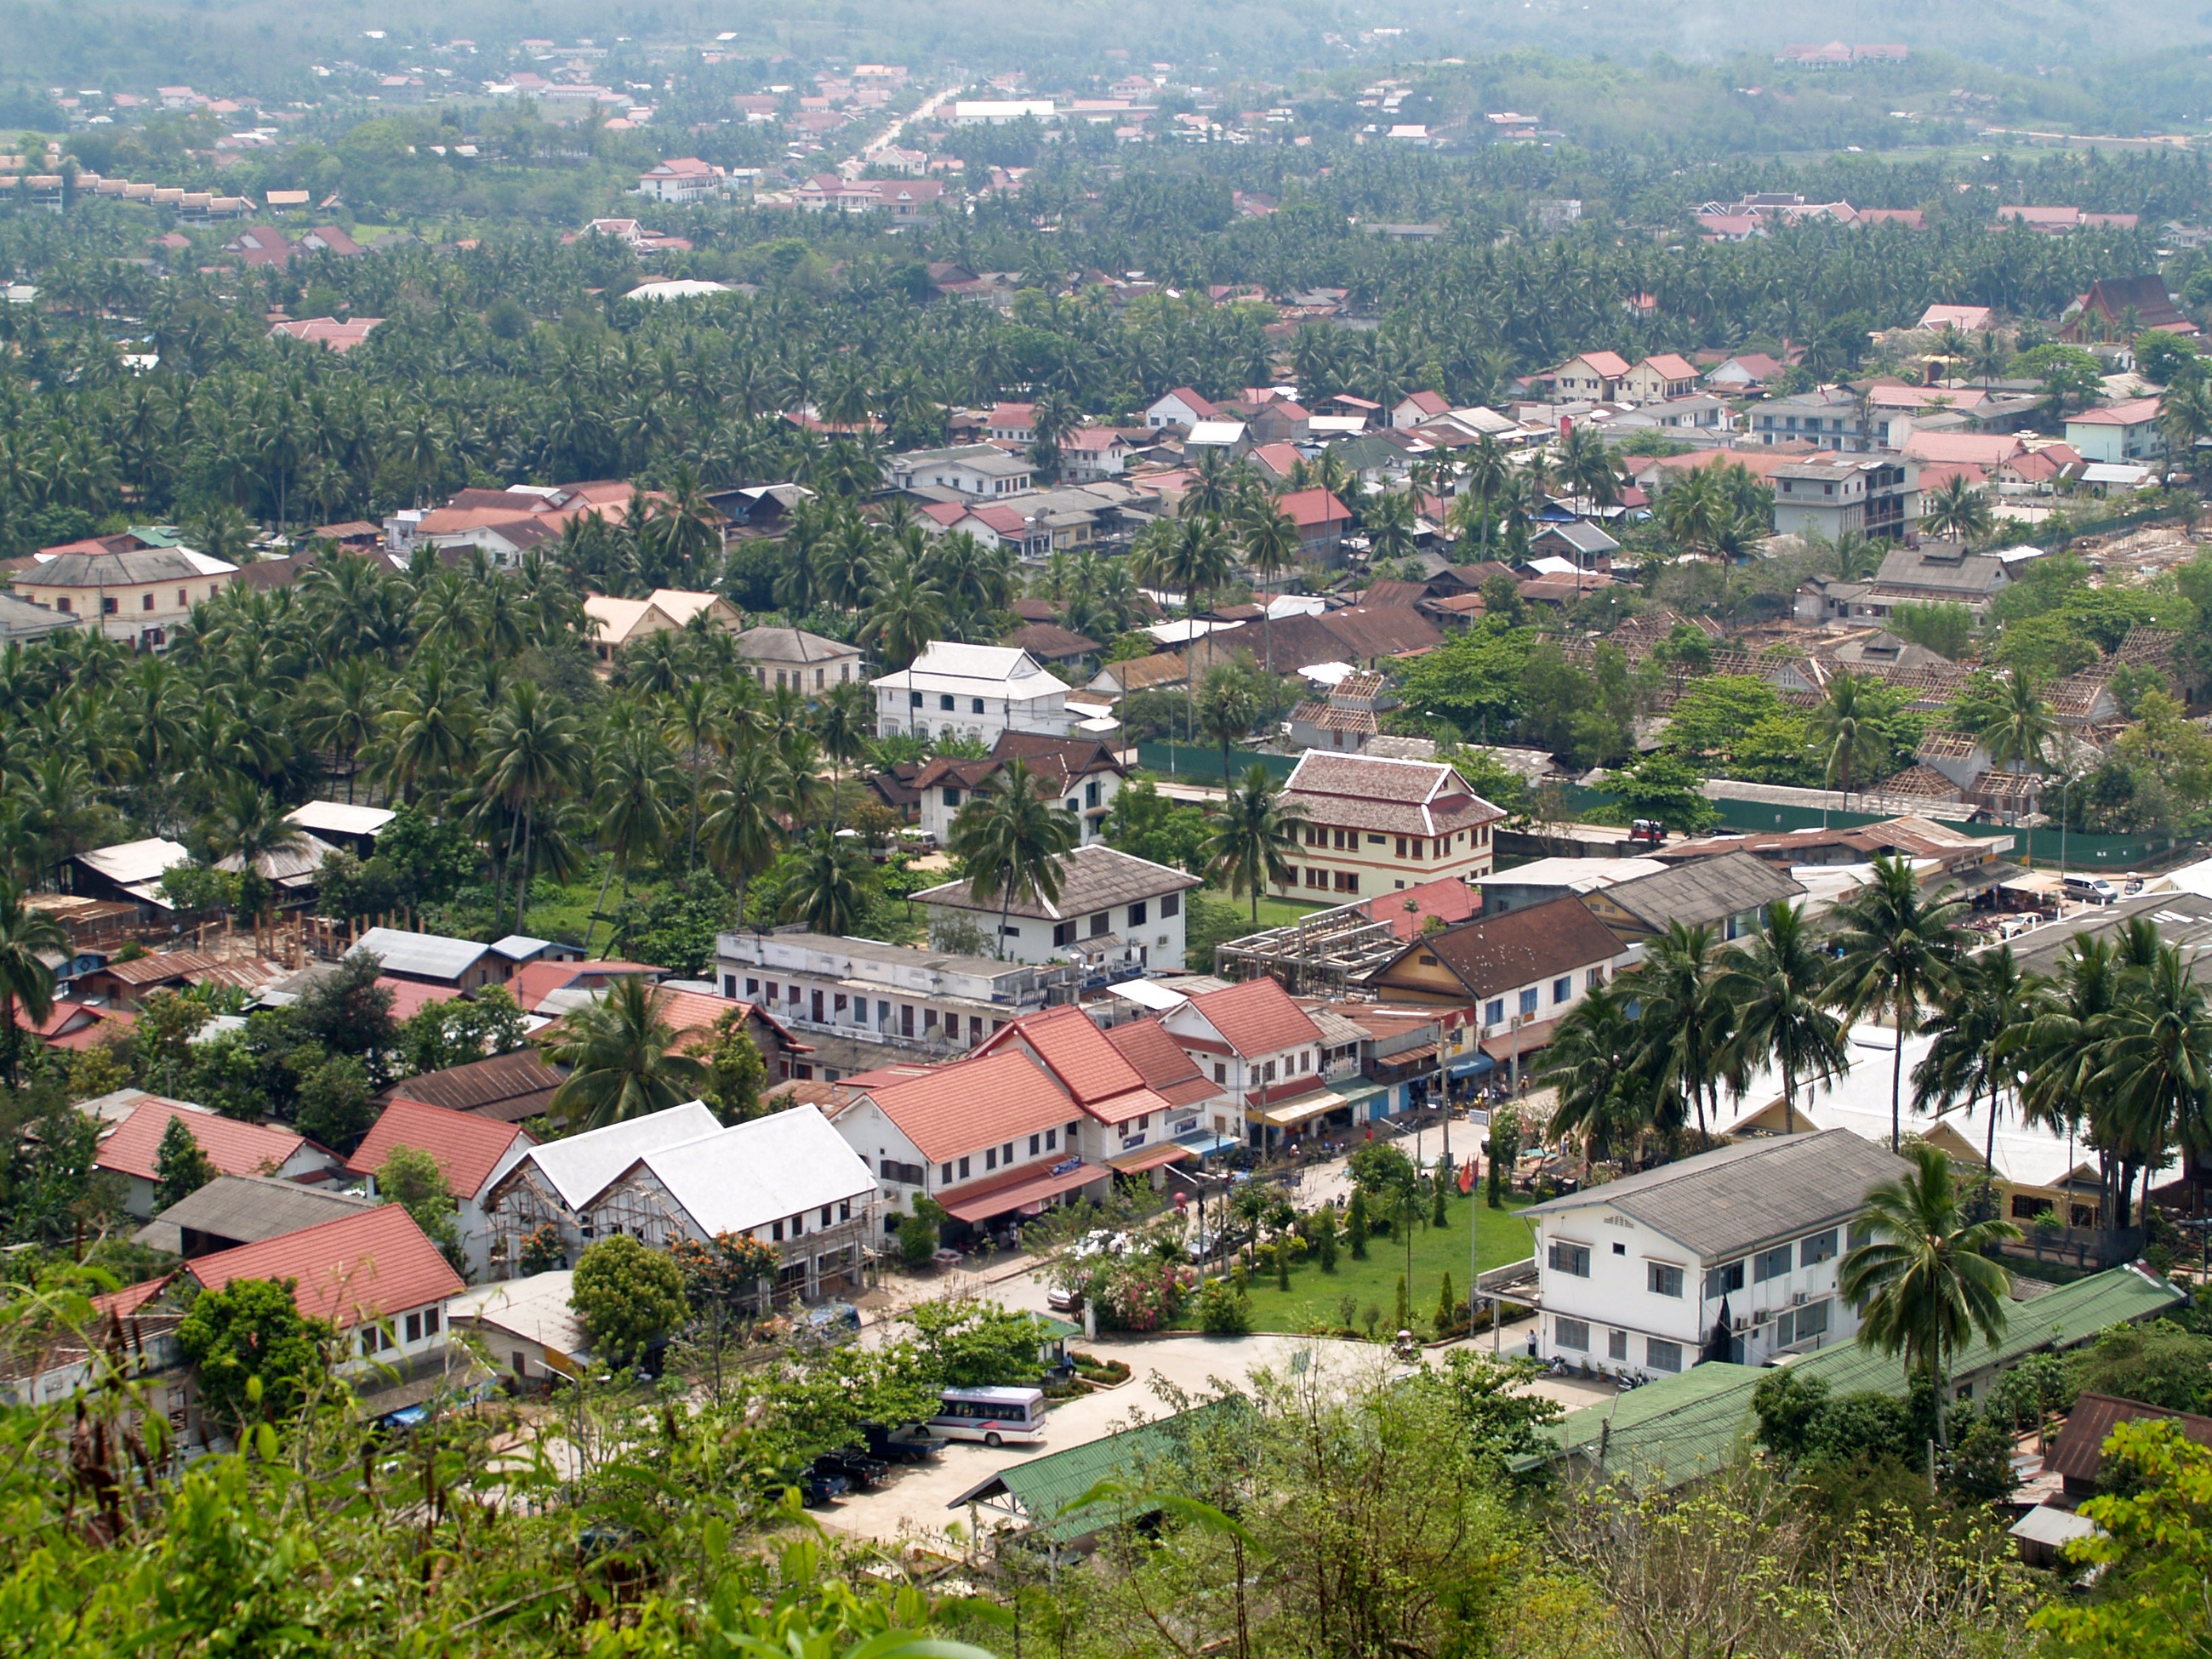
landscape, countryside, town, city, cityscape, village, suburb, asia, estate, laos, mekong, neighbourhood, bird's eye view, aerial photography, luang prabang, phabang, residential area, geographical feature, human settlement